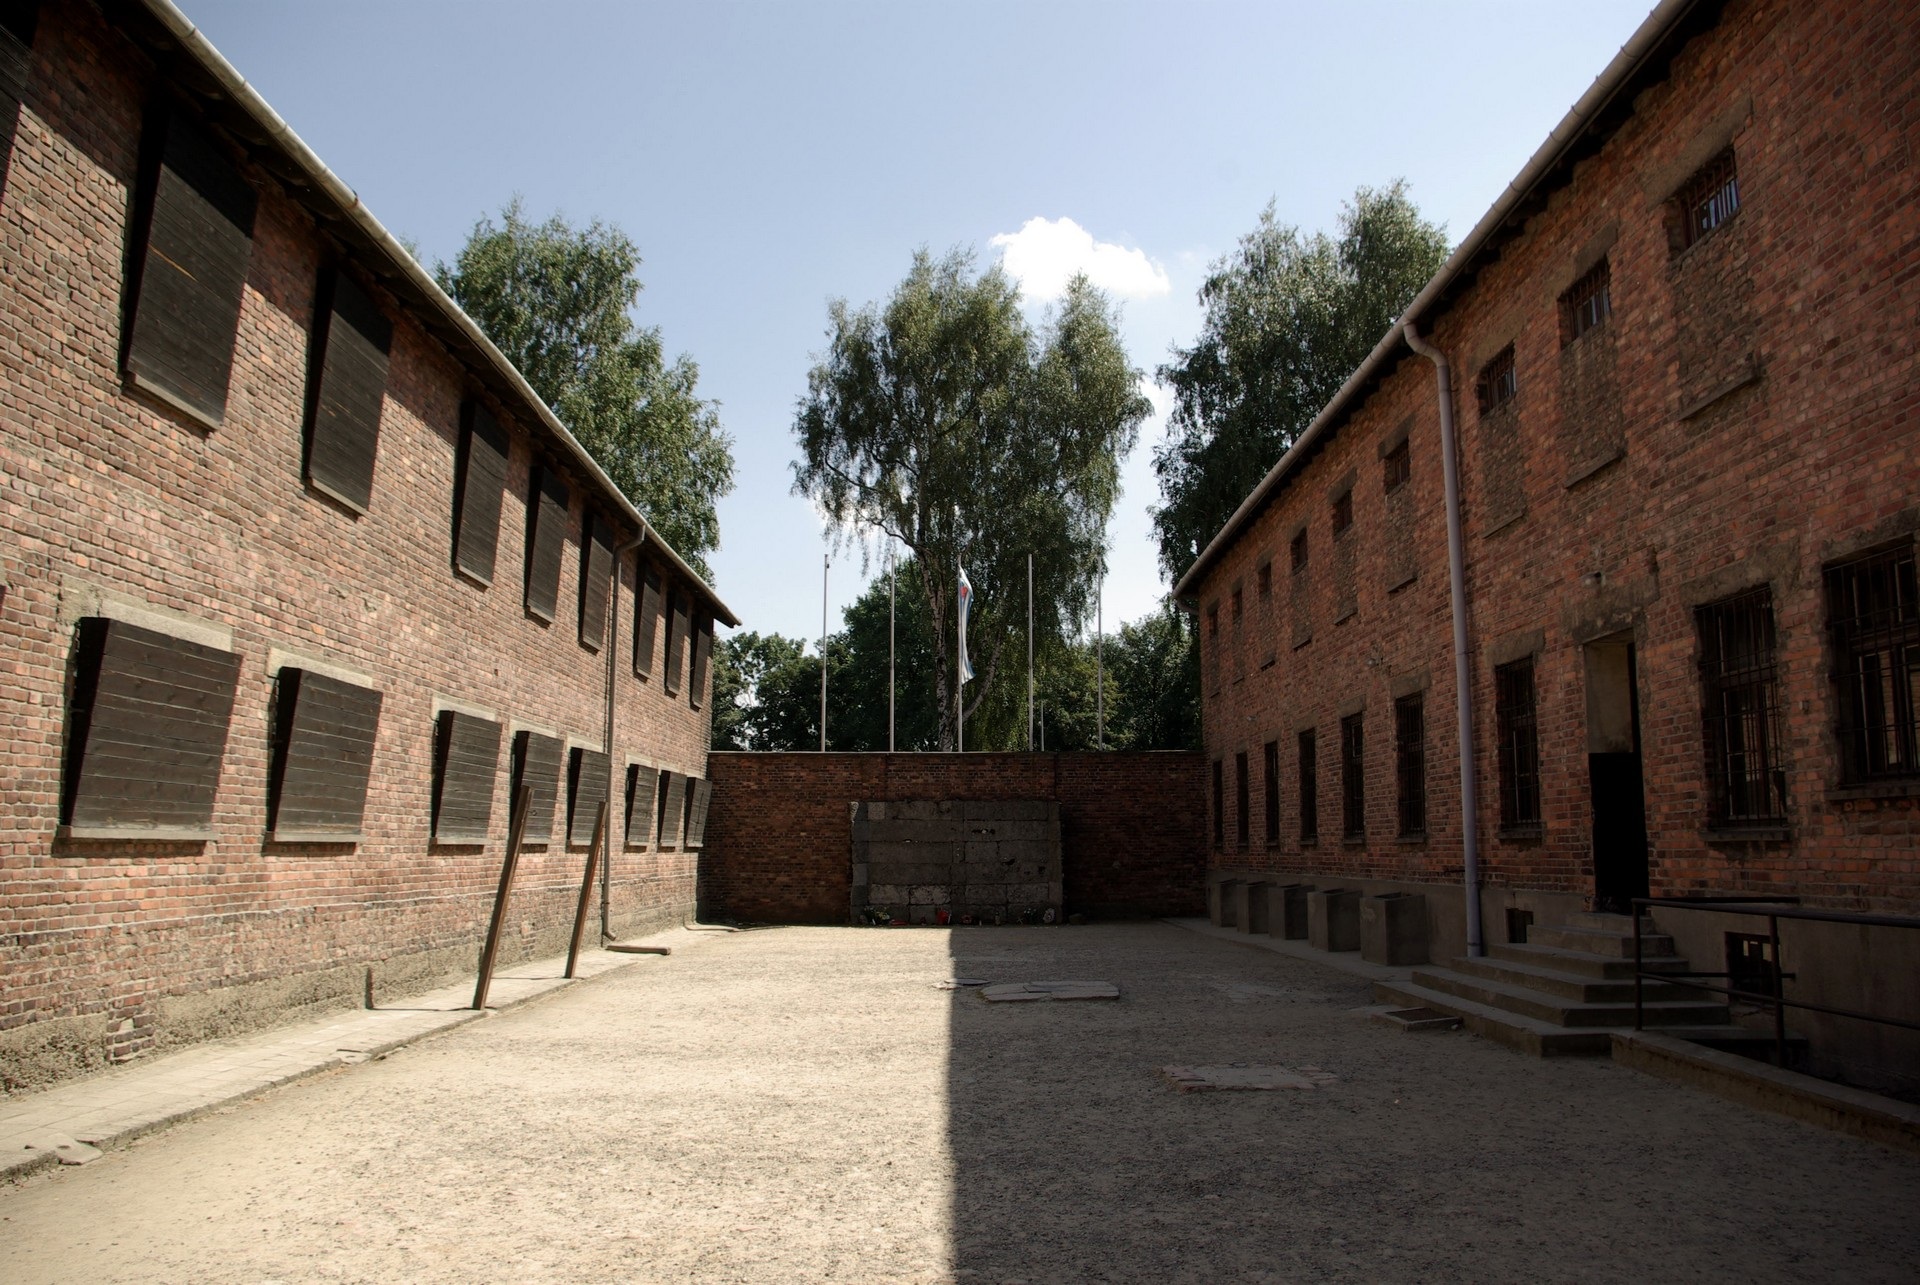
architecture, street, house, town, building, europe, museum, death, memorial, war, shooting, camp, poland, danger, holocaust, history, estate, crime, concentration, auschwitz, oswiecim, neighbourhood, nazism, hitler, concentration camp, urban area, auschwitz birkenau, ancient history, birkenau, executed, wall of death